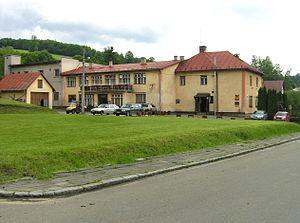
Prlov est une commune du district de Vsetín, dans la région de Zlín, en République tchèque. Sa population s'élevait à 533 habitants en 2018.